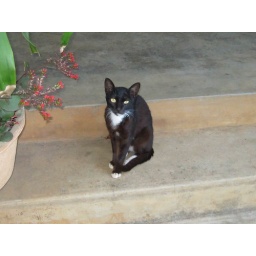
Mom's black cat. Mom has 6 cats in total.